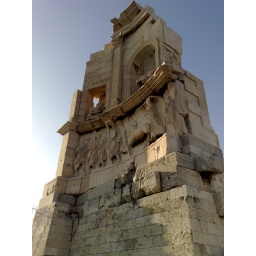
the monument atop the hill of Philopappos built in the 2nd century A.D